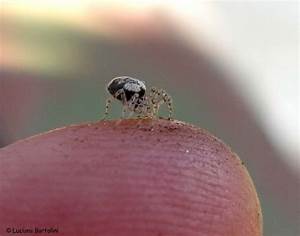
Label: spider